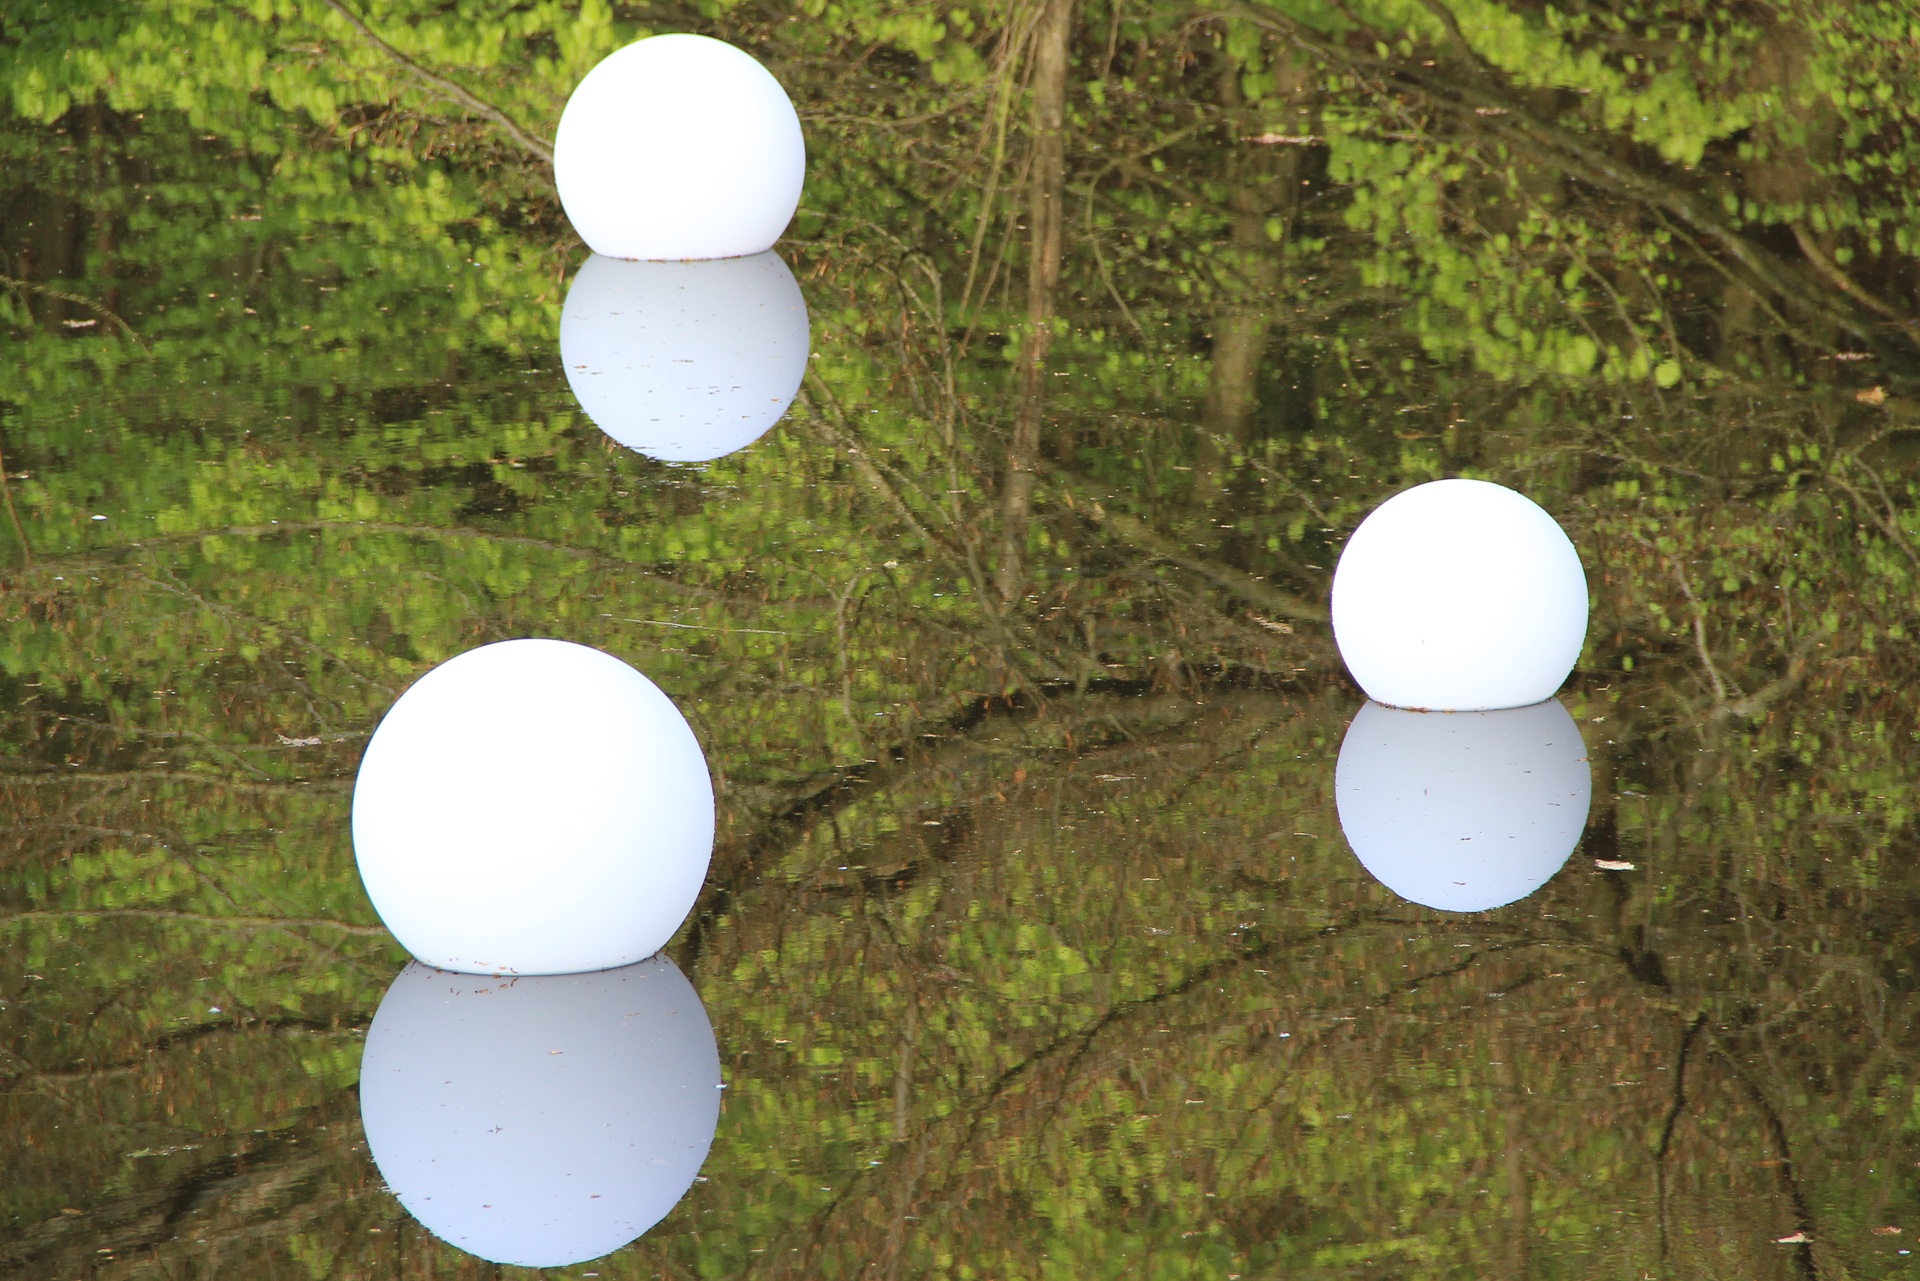
water, lake, lighting, circle, ball, sphere, mirroring, wild forest, vosswinkel, forest lights, white flare